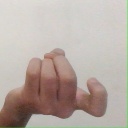
अक्षर: ज